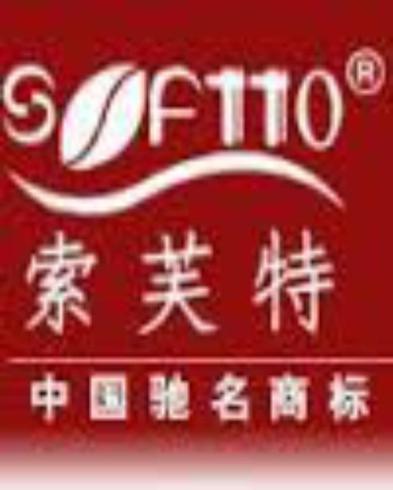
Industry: Necessities